Ardmore, Tennessee

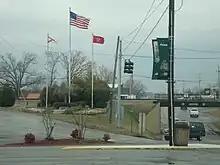
Ardmore Veterans Memorial, with the U.S. flag and state flags of Alabama and Tennessee

There were 427 households, out of which 31.1% had children under the age of 18 living with them, 55.7% were married couples living together, 12.9% had a female householder with no husband present, and 28.3% were non-families. 26.7% of all households were made up of individuals, and 14.3% had someone living alone who was 65 years of age or older. The average household size was 2.35 and the average family size was 2.82.